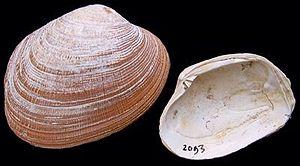
Lo guarracino est une chanson napolitaine populaire écrite sous la forme d'un virelangue de dix-neuf strophes et composée sur un rythme soutenu de tarentelle par des auteurs inconnus au XVIIIᵉ siècle. Elle raconte une histoire d'amours et de querelles entre poissons de la baie de Naples.